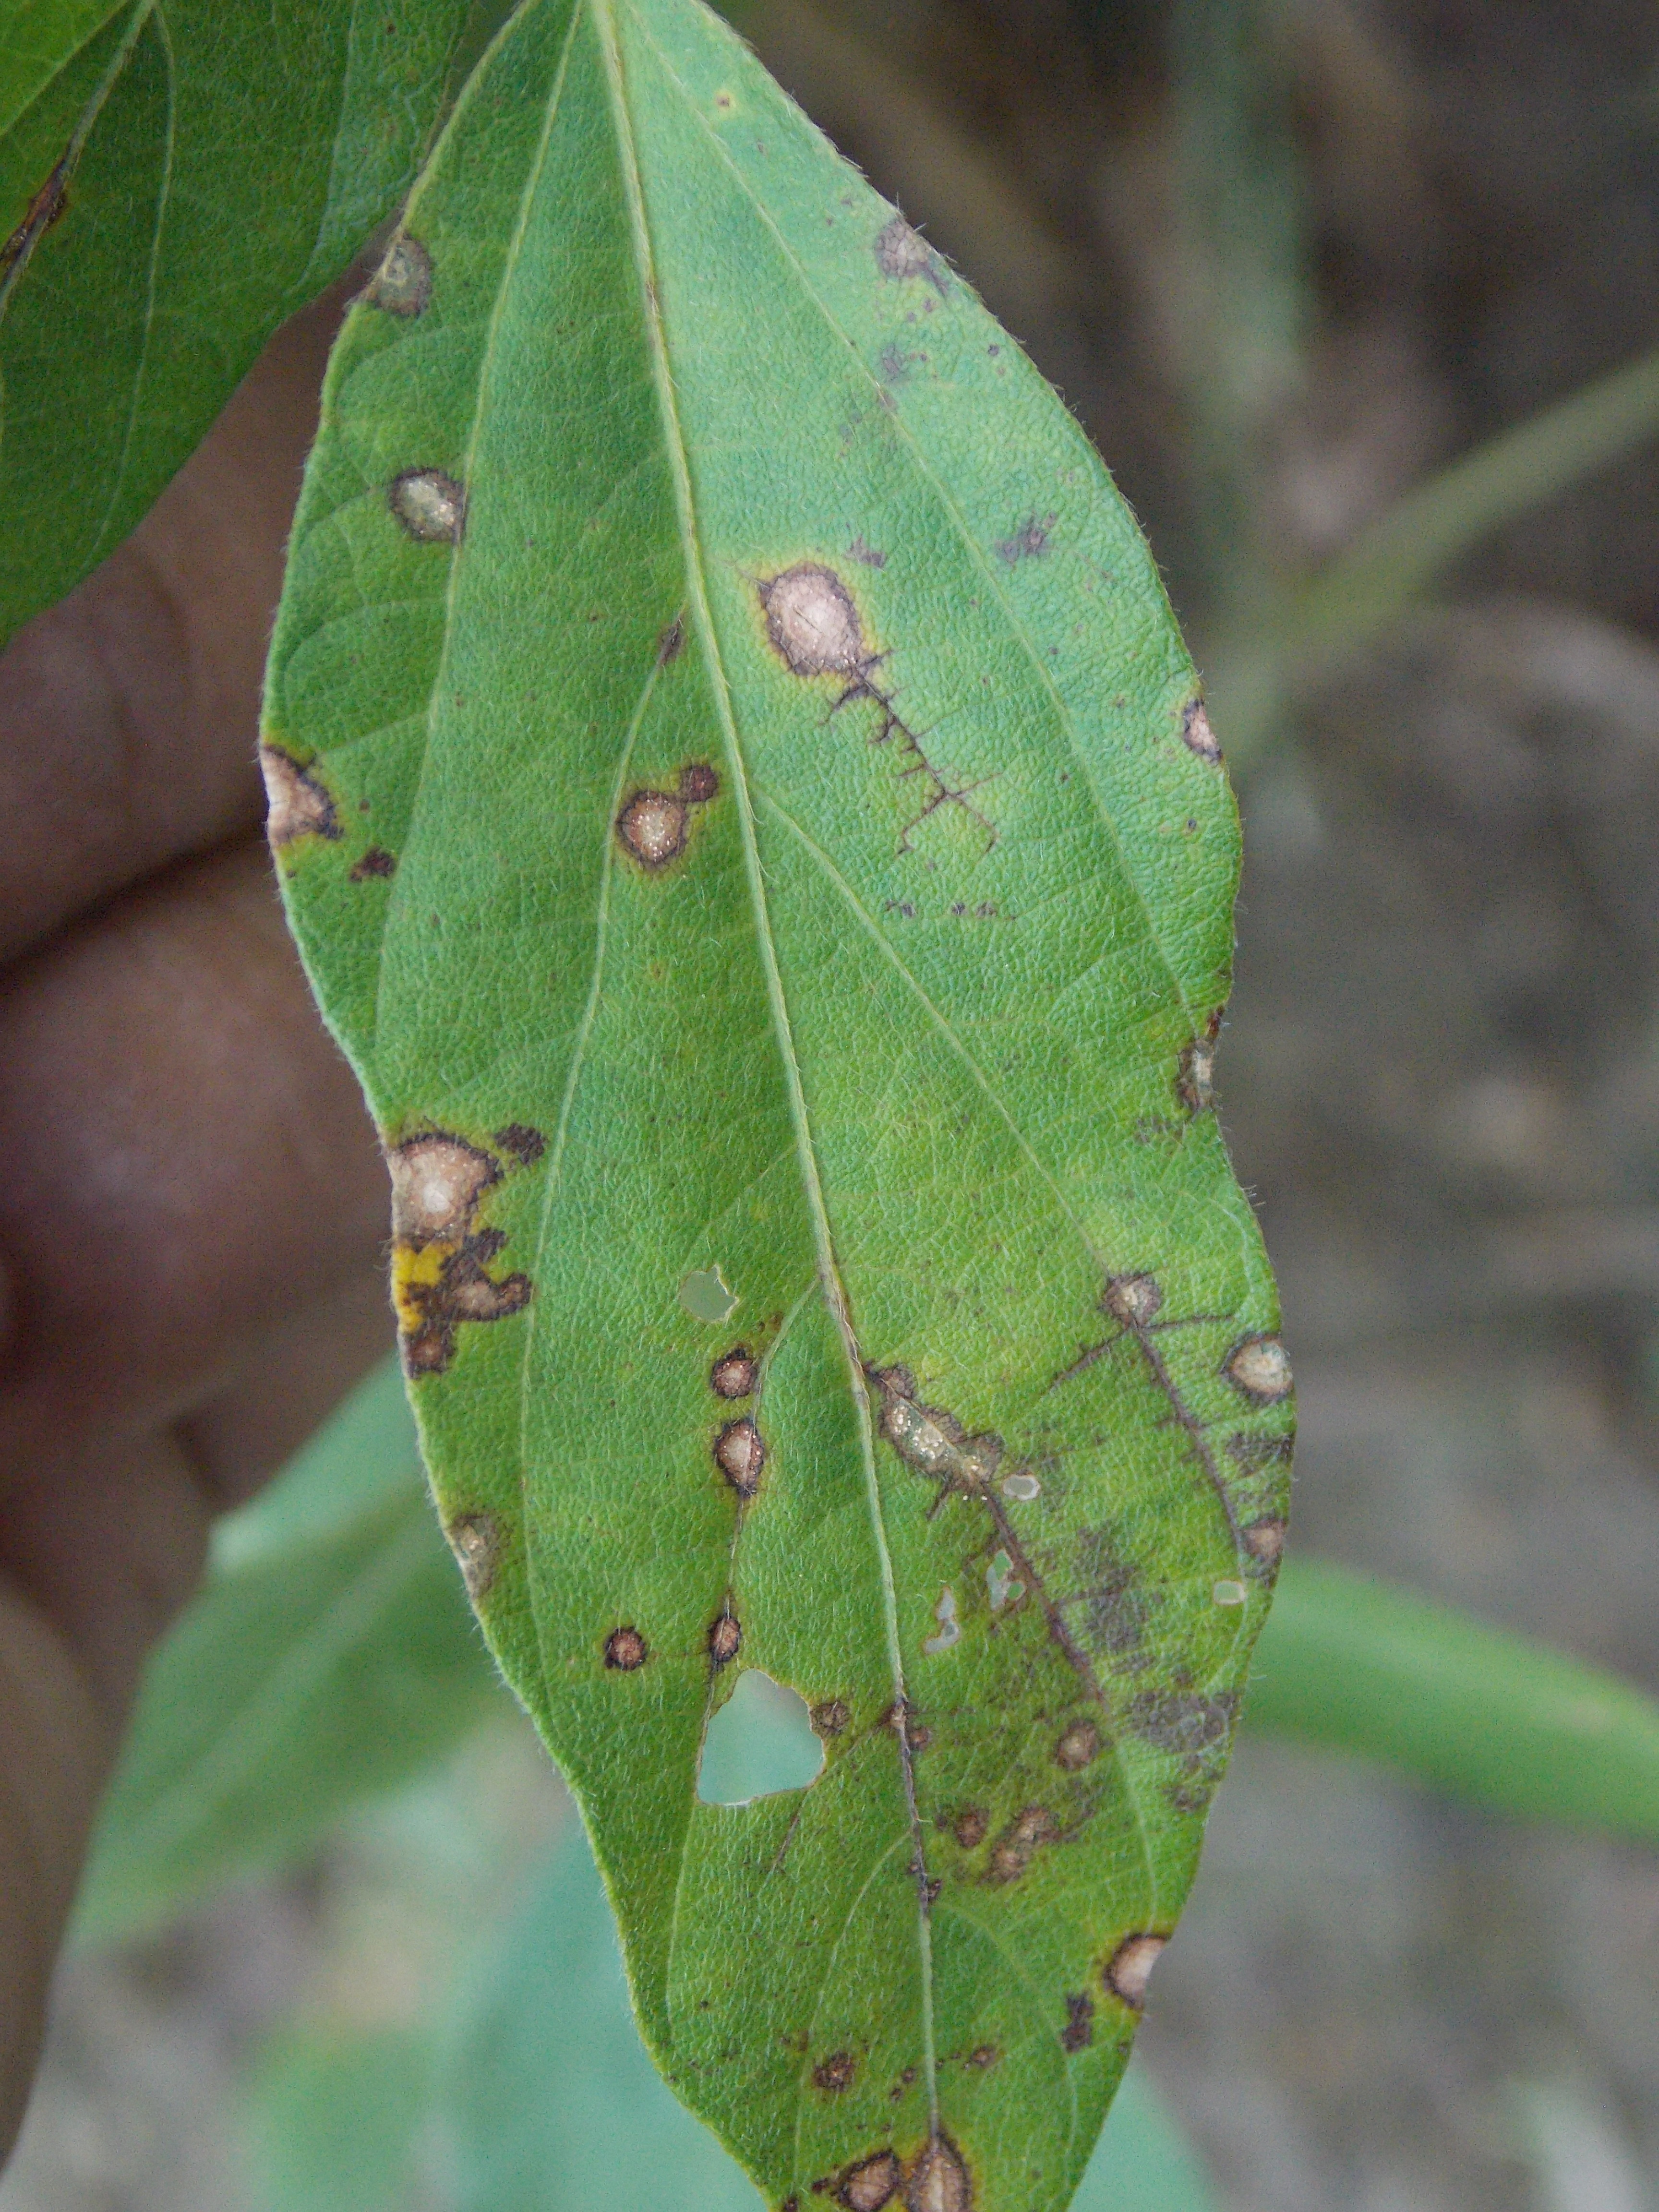
Label: Disease